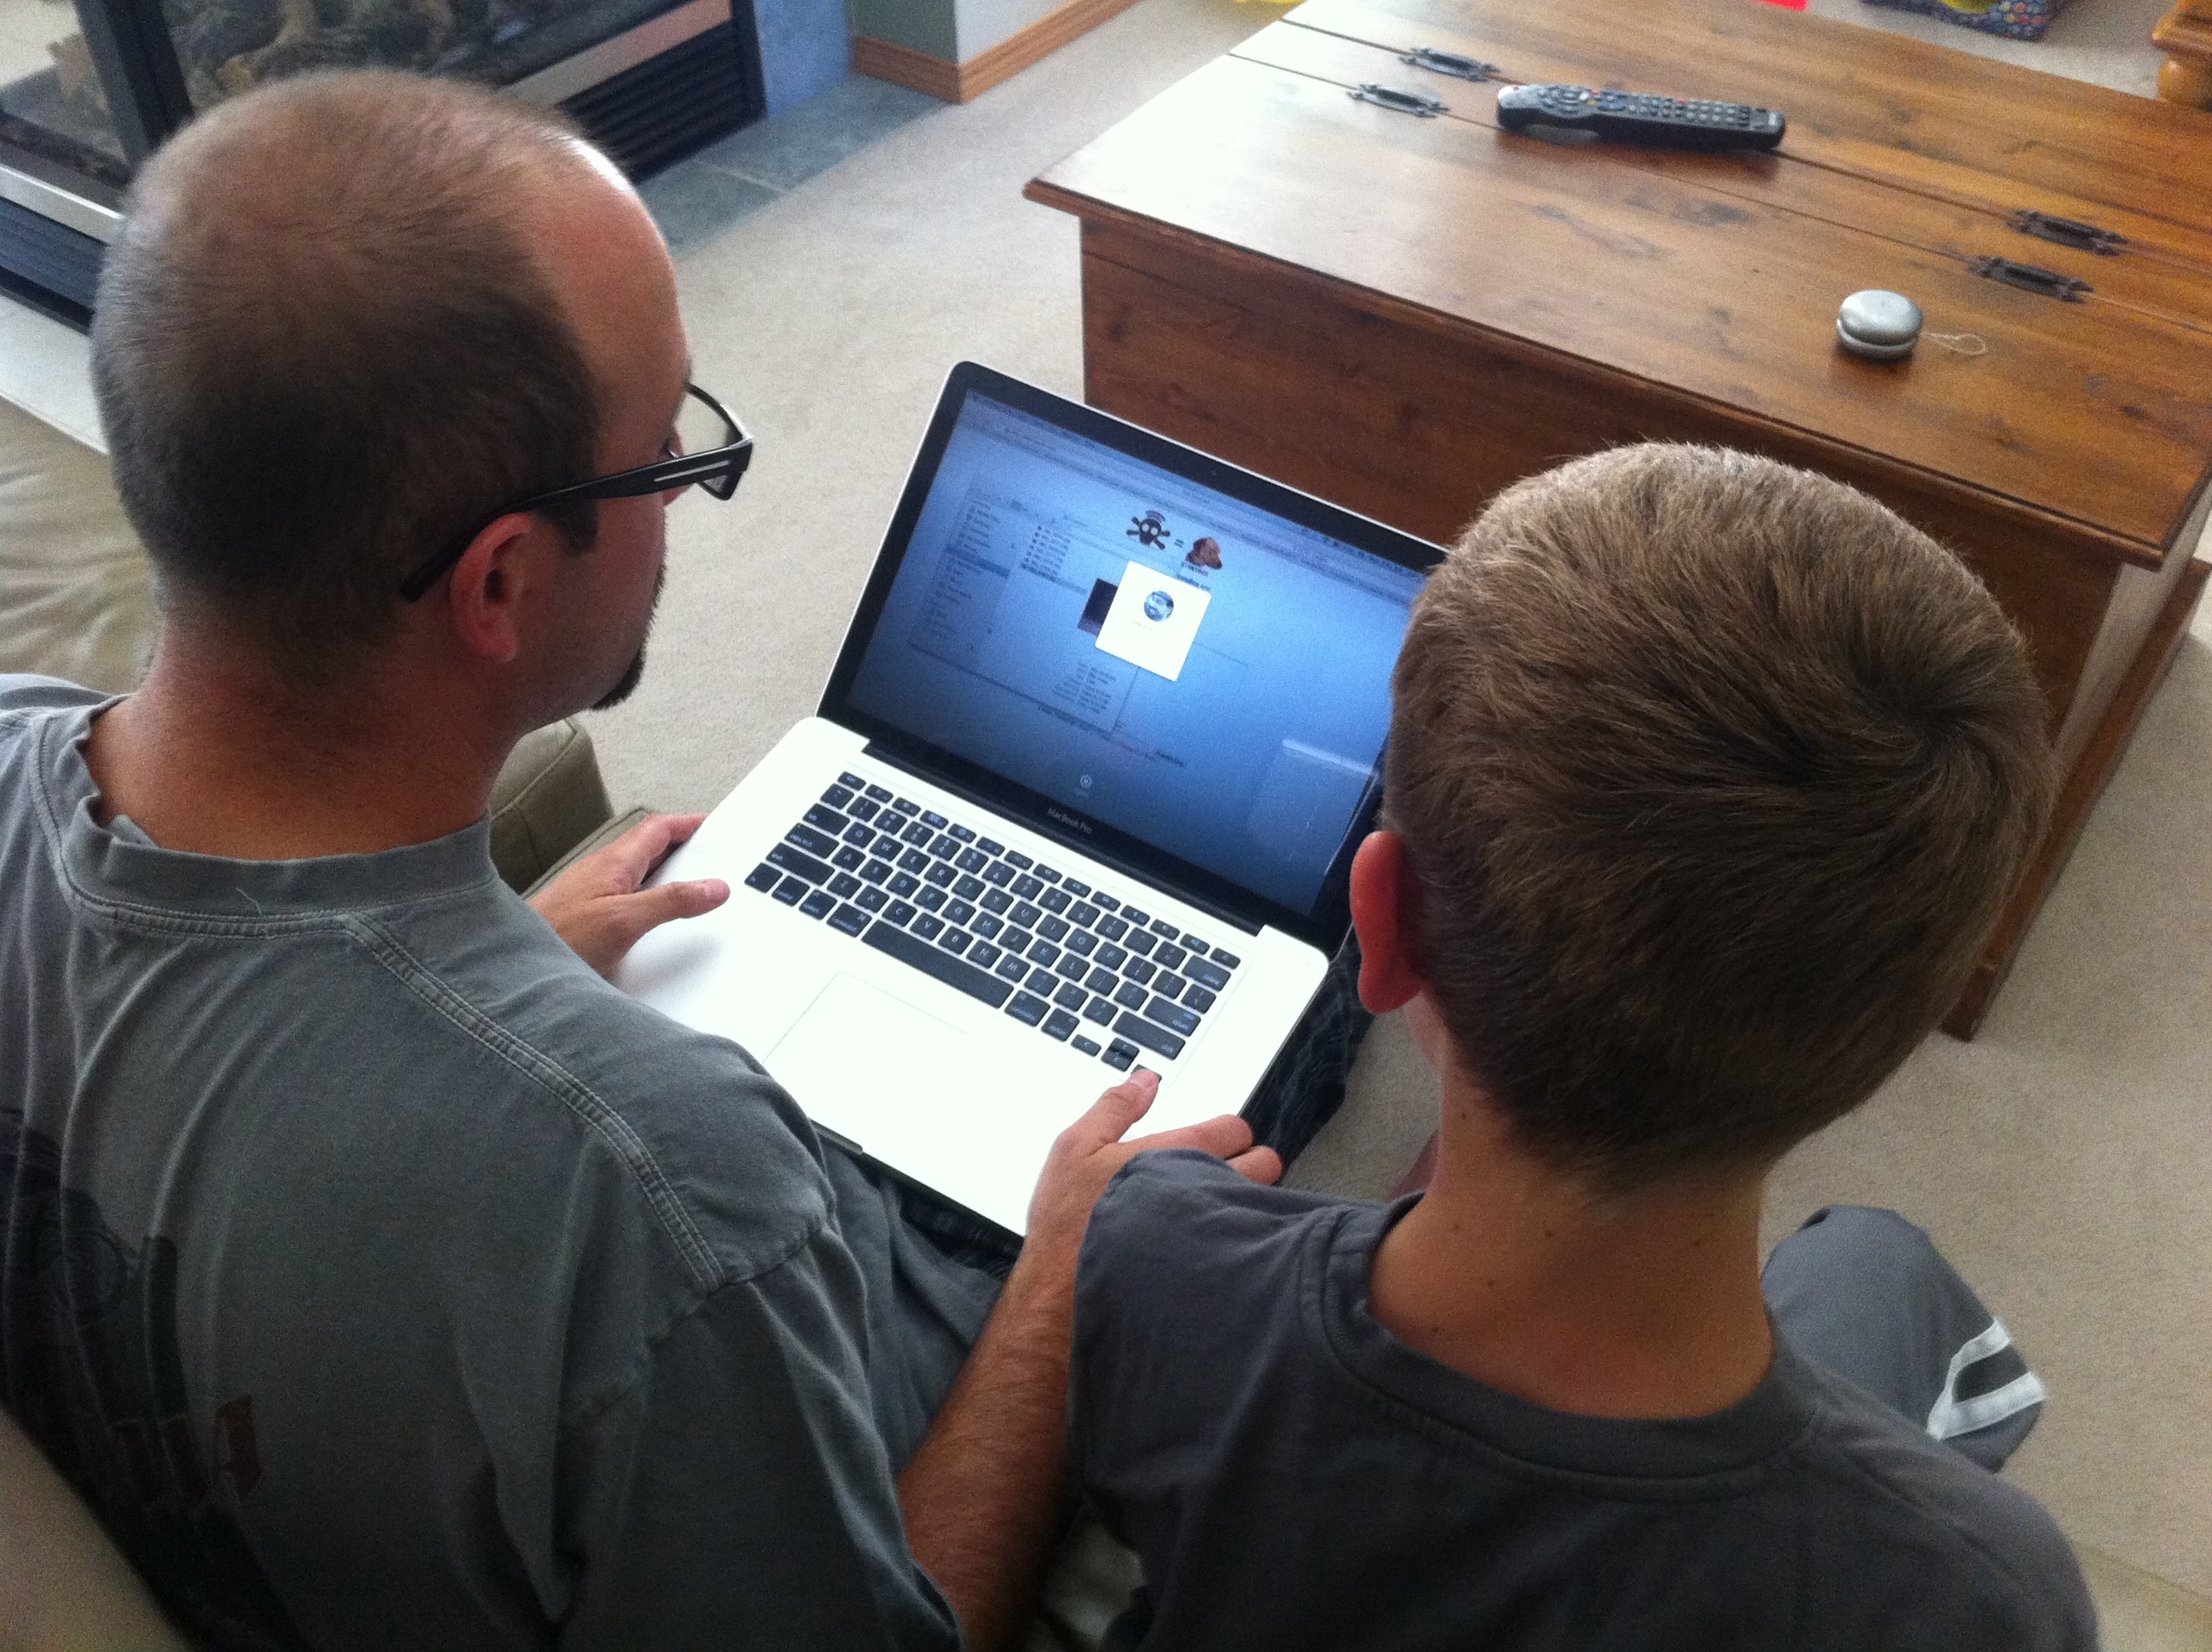
learning, storybox, odyssey, 2011365, priatebox